CIÉ 181 Class

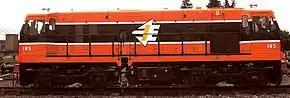
Loco 185 at Inchicore, 2002

These locomotives were virtually identical to the earlier 141 Class locomotives, but fitted with the more powerful 645 engine and thermostatically controlled engine cooling fan and inlet shutters. Delivery took place in 1966, with introduction into service happening a short time later.